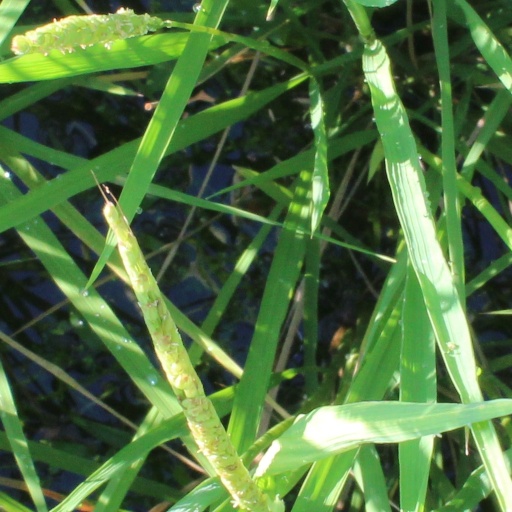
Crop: rice